Club ULM Rotor Ptenets-2

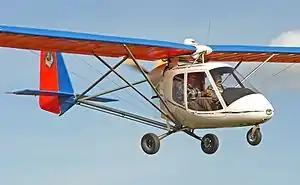

The Club ULM Rotor Ptenets-2 (Russian: "Птенец-2") is a Russian ultralight aircraft, designed and produced by Club ULM Rotor of Kumertau, Bashkortostan. The aircraft is supplied complete and ready-to-fly.